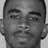
Emotion: neutral